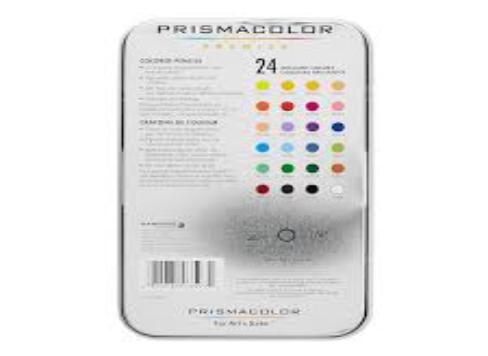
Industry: Necessities